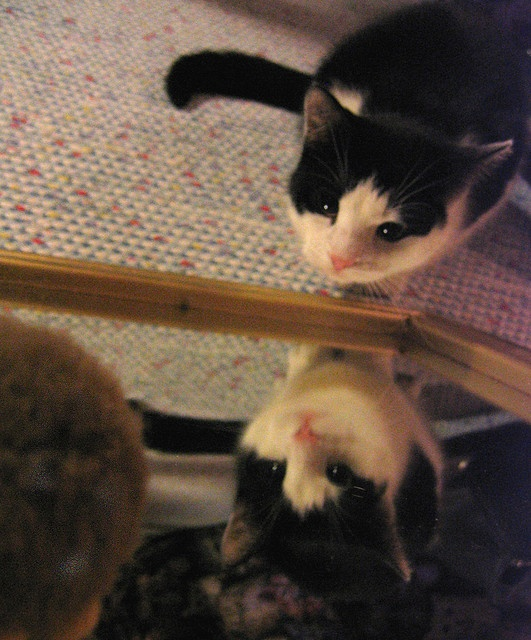
a black and white cat is looking in a mirror
A black and white colored cat looking at it's own reflection in a mirror.
A kitten is looking at it's reflection in a mirror.
there is a cat that is looking at himself in the mirror
A cat is looking down on a mirror.